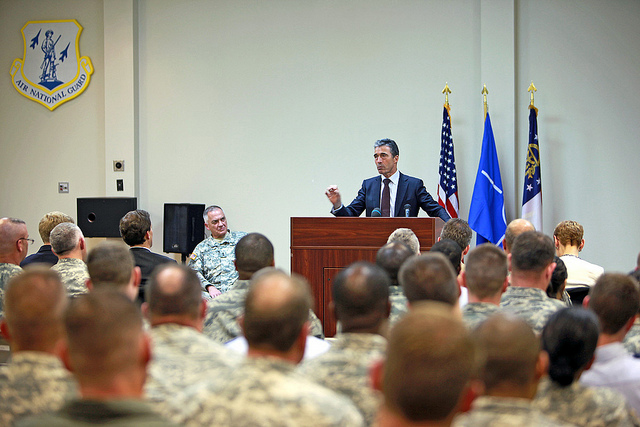
user: Given an image and a question. Answer the question in a short answer. Question: What kind of event is happening? Short Answer:
assistant: speech